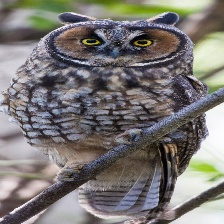
Species: LONG-EARED OWL
Scientific name: ASIO OTUS
ImageNet parent category: great_grey_owl